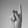
ASL letter: K